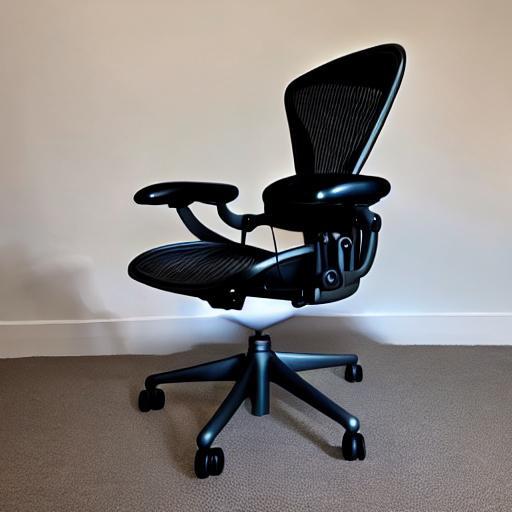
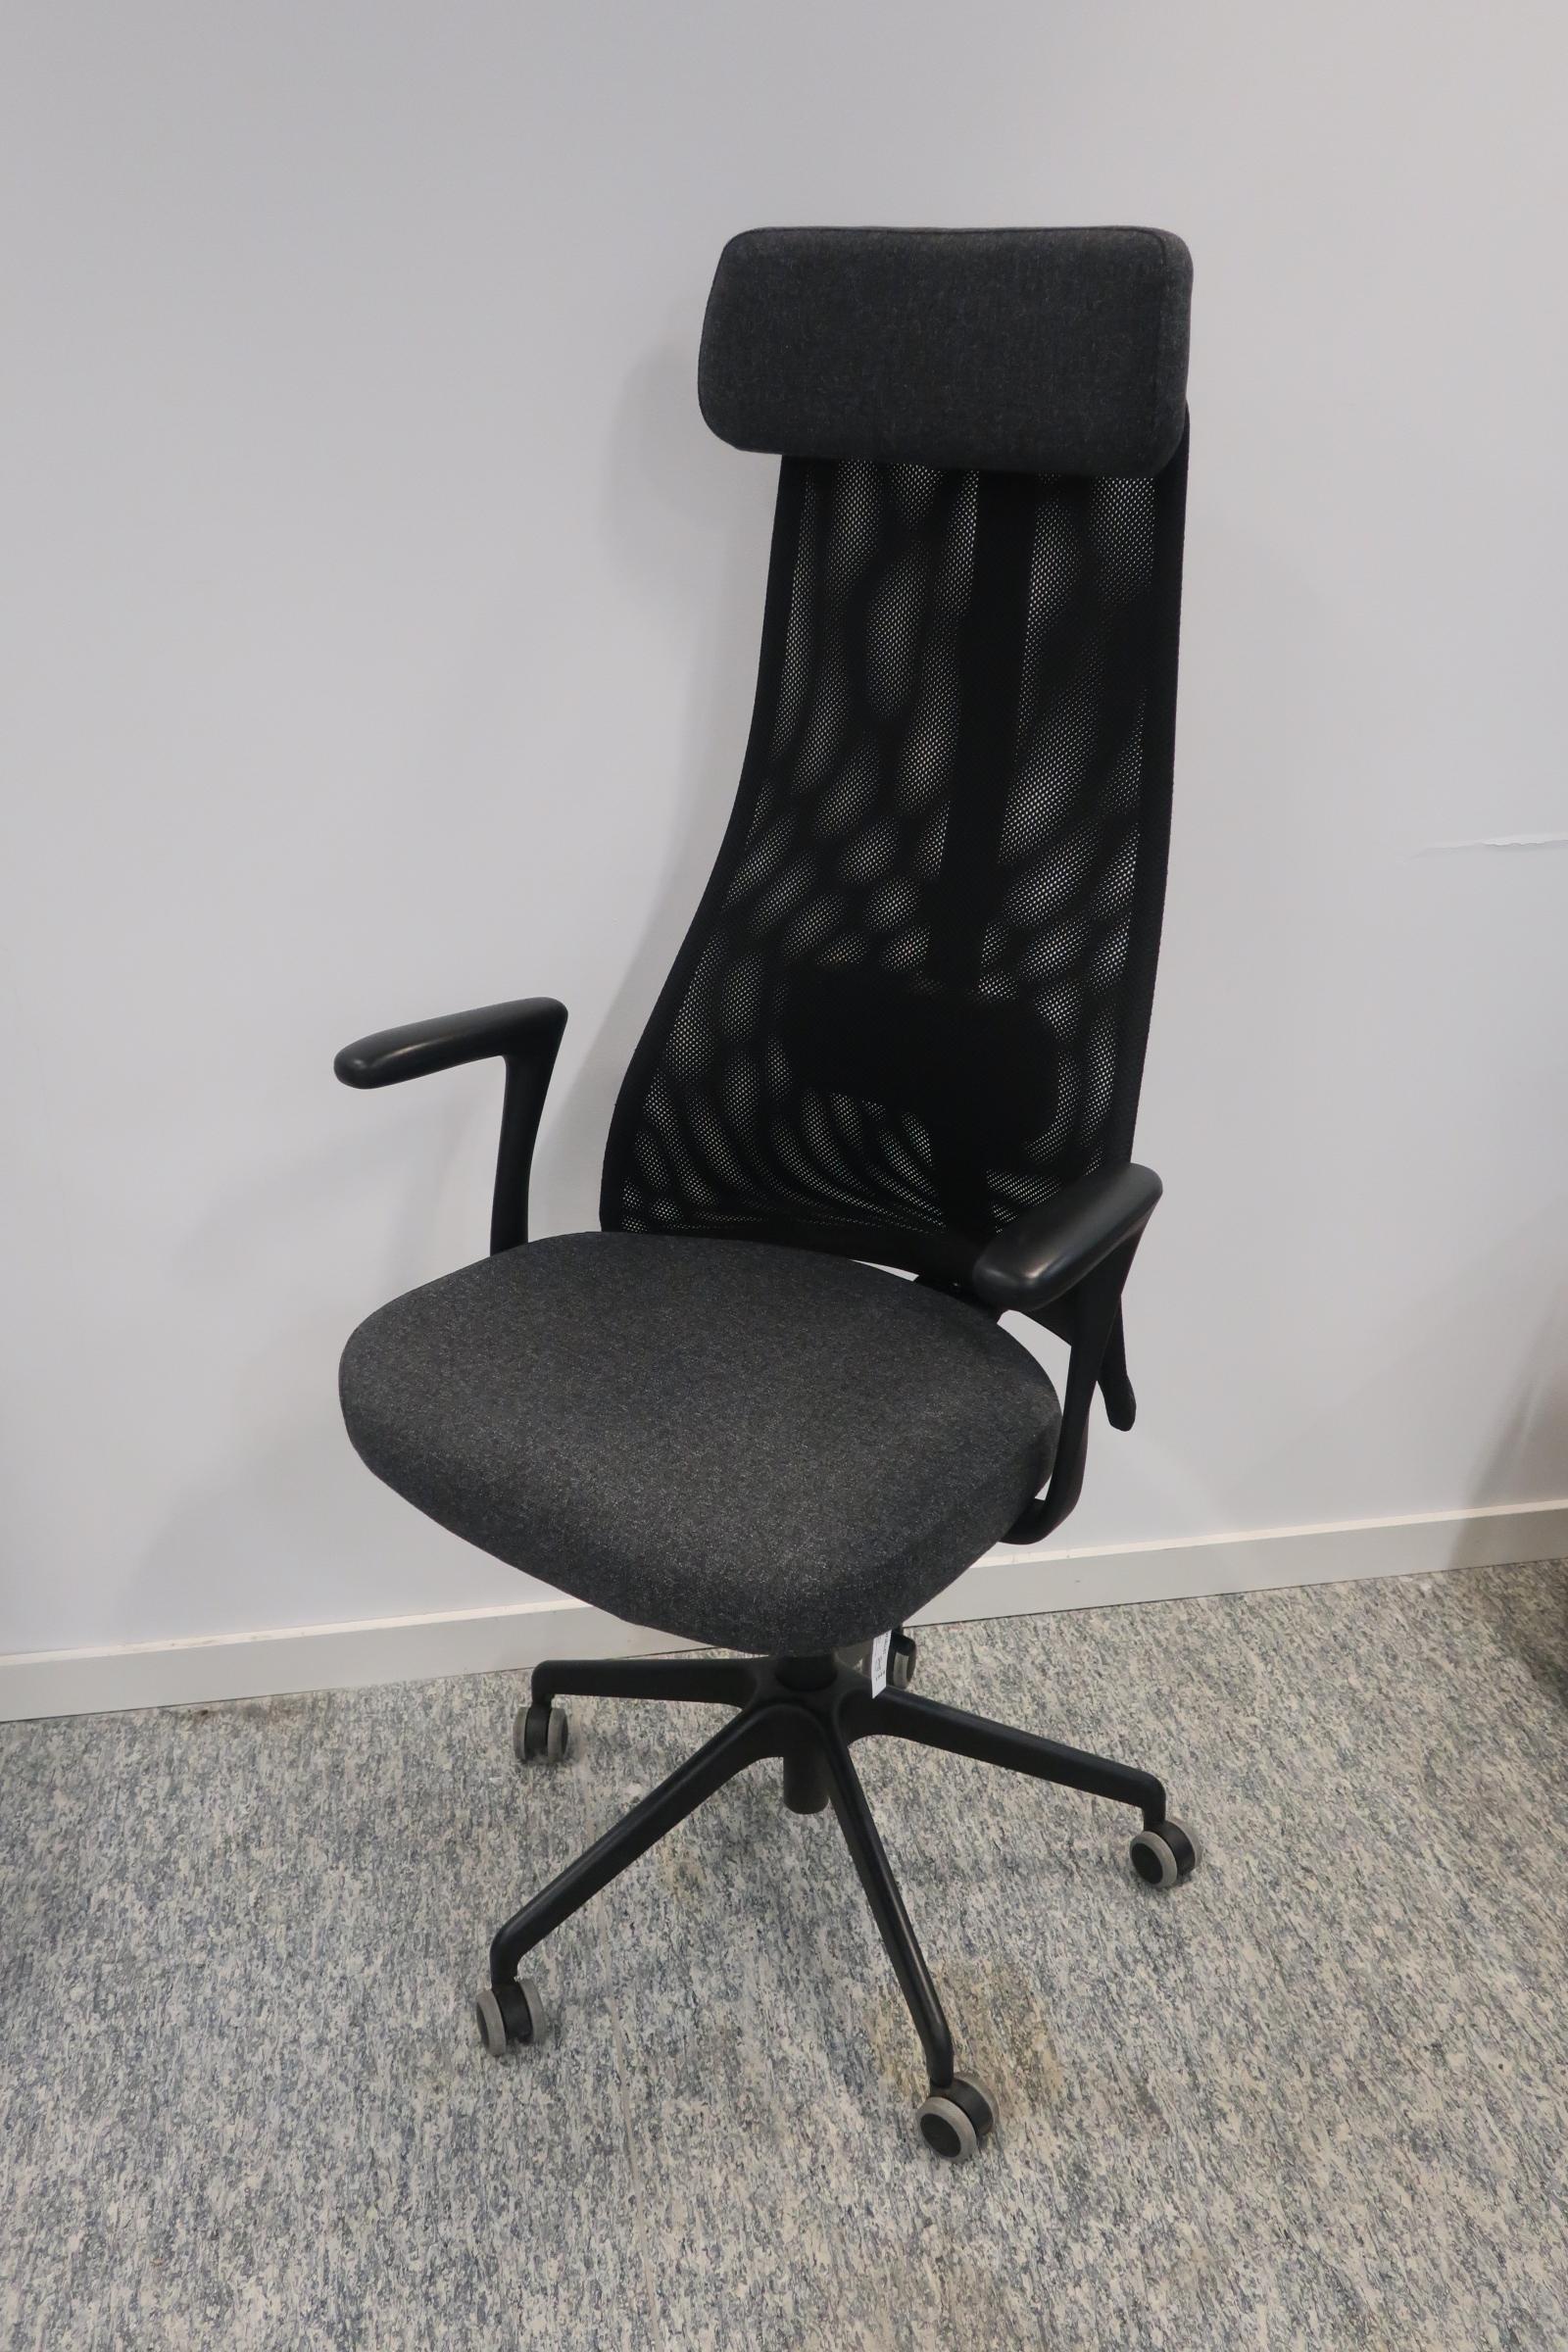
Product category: items_chair
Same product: no